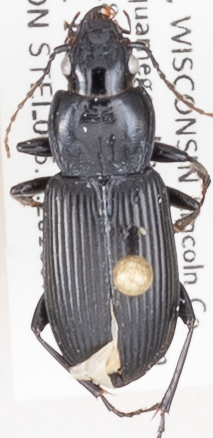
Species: Pterostichus melanarius melanarius
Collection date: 2018-07-10
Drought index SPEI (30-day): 0.71
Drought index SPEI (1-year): -0.24
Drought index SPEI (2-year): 1.642